Ol' Rip the Horned Toad

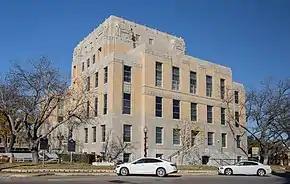
Eastland County Courthouse in 2021

On July 29, 1897, a four-year-old boy named Will Wood caught a horned toad in Eastland County, Texas. His father, Eastland County clerk Ernest E. Wood, decided to test the West Texas tradition that the creatures could survive for many years in hibernation. The horned lizard was placed in a time capsule in a cornerstone of the Eastland courthouse along with memorabilia, including a Bible and a bottle of alcohol.